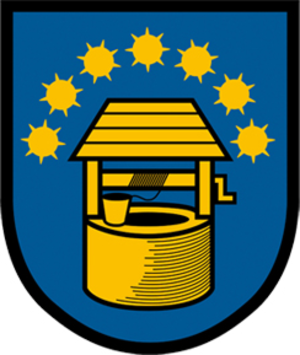
Pilgersdorf est une commune autrichienne du district d'Oberpullendorf dans le Burgenland.